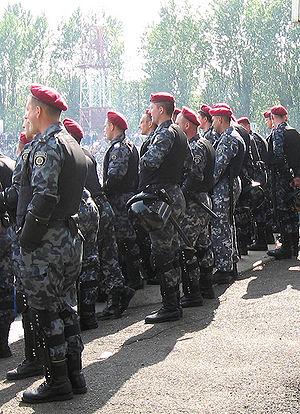
Les Berkout, berkout ou berkut sont des anciennes unités spéciales servant de police antiémeute au sein de la militsia ukrainienne, dépendant du Ministère de l'Intérieur. Leurs membres sont également appelés berkouts.